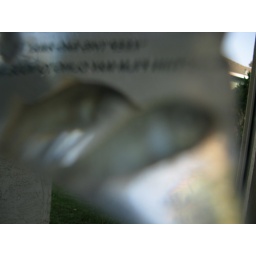
&amp;quot;Starter&amp;quot; feeder fish in their little plastic bag.